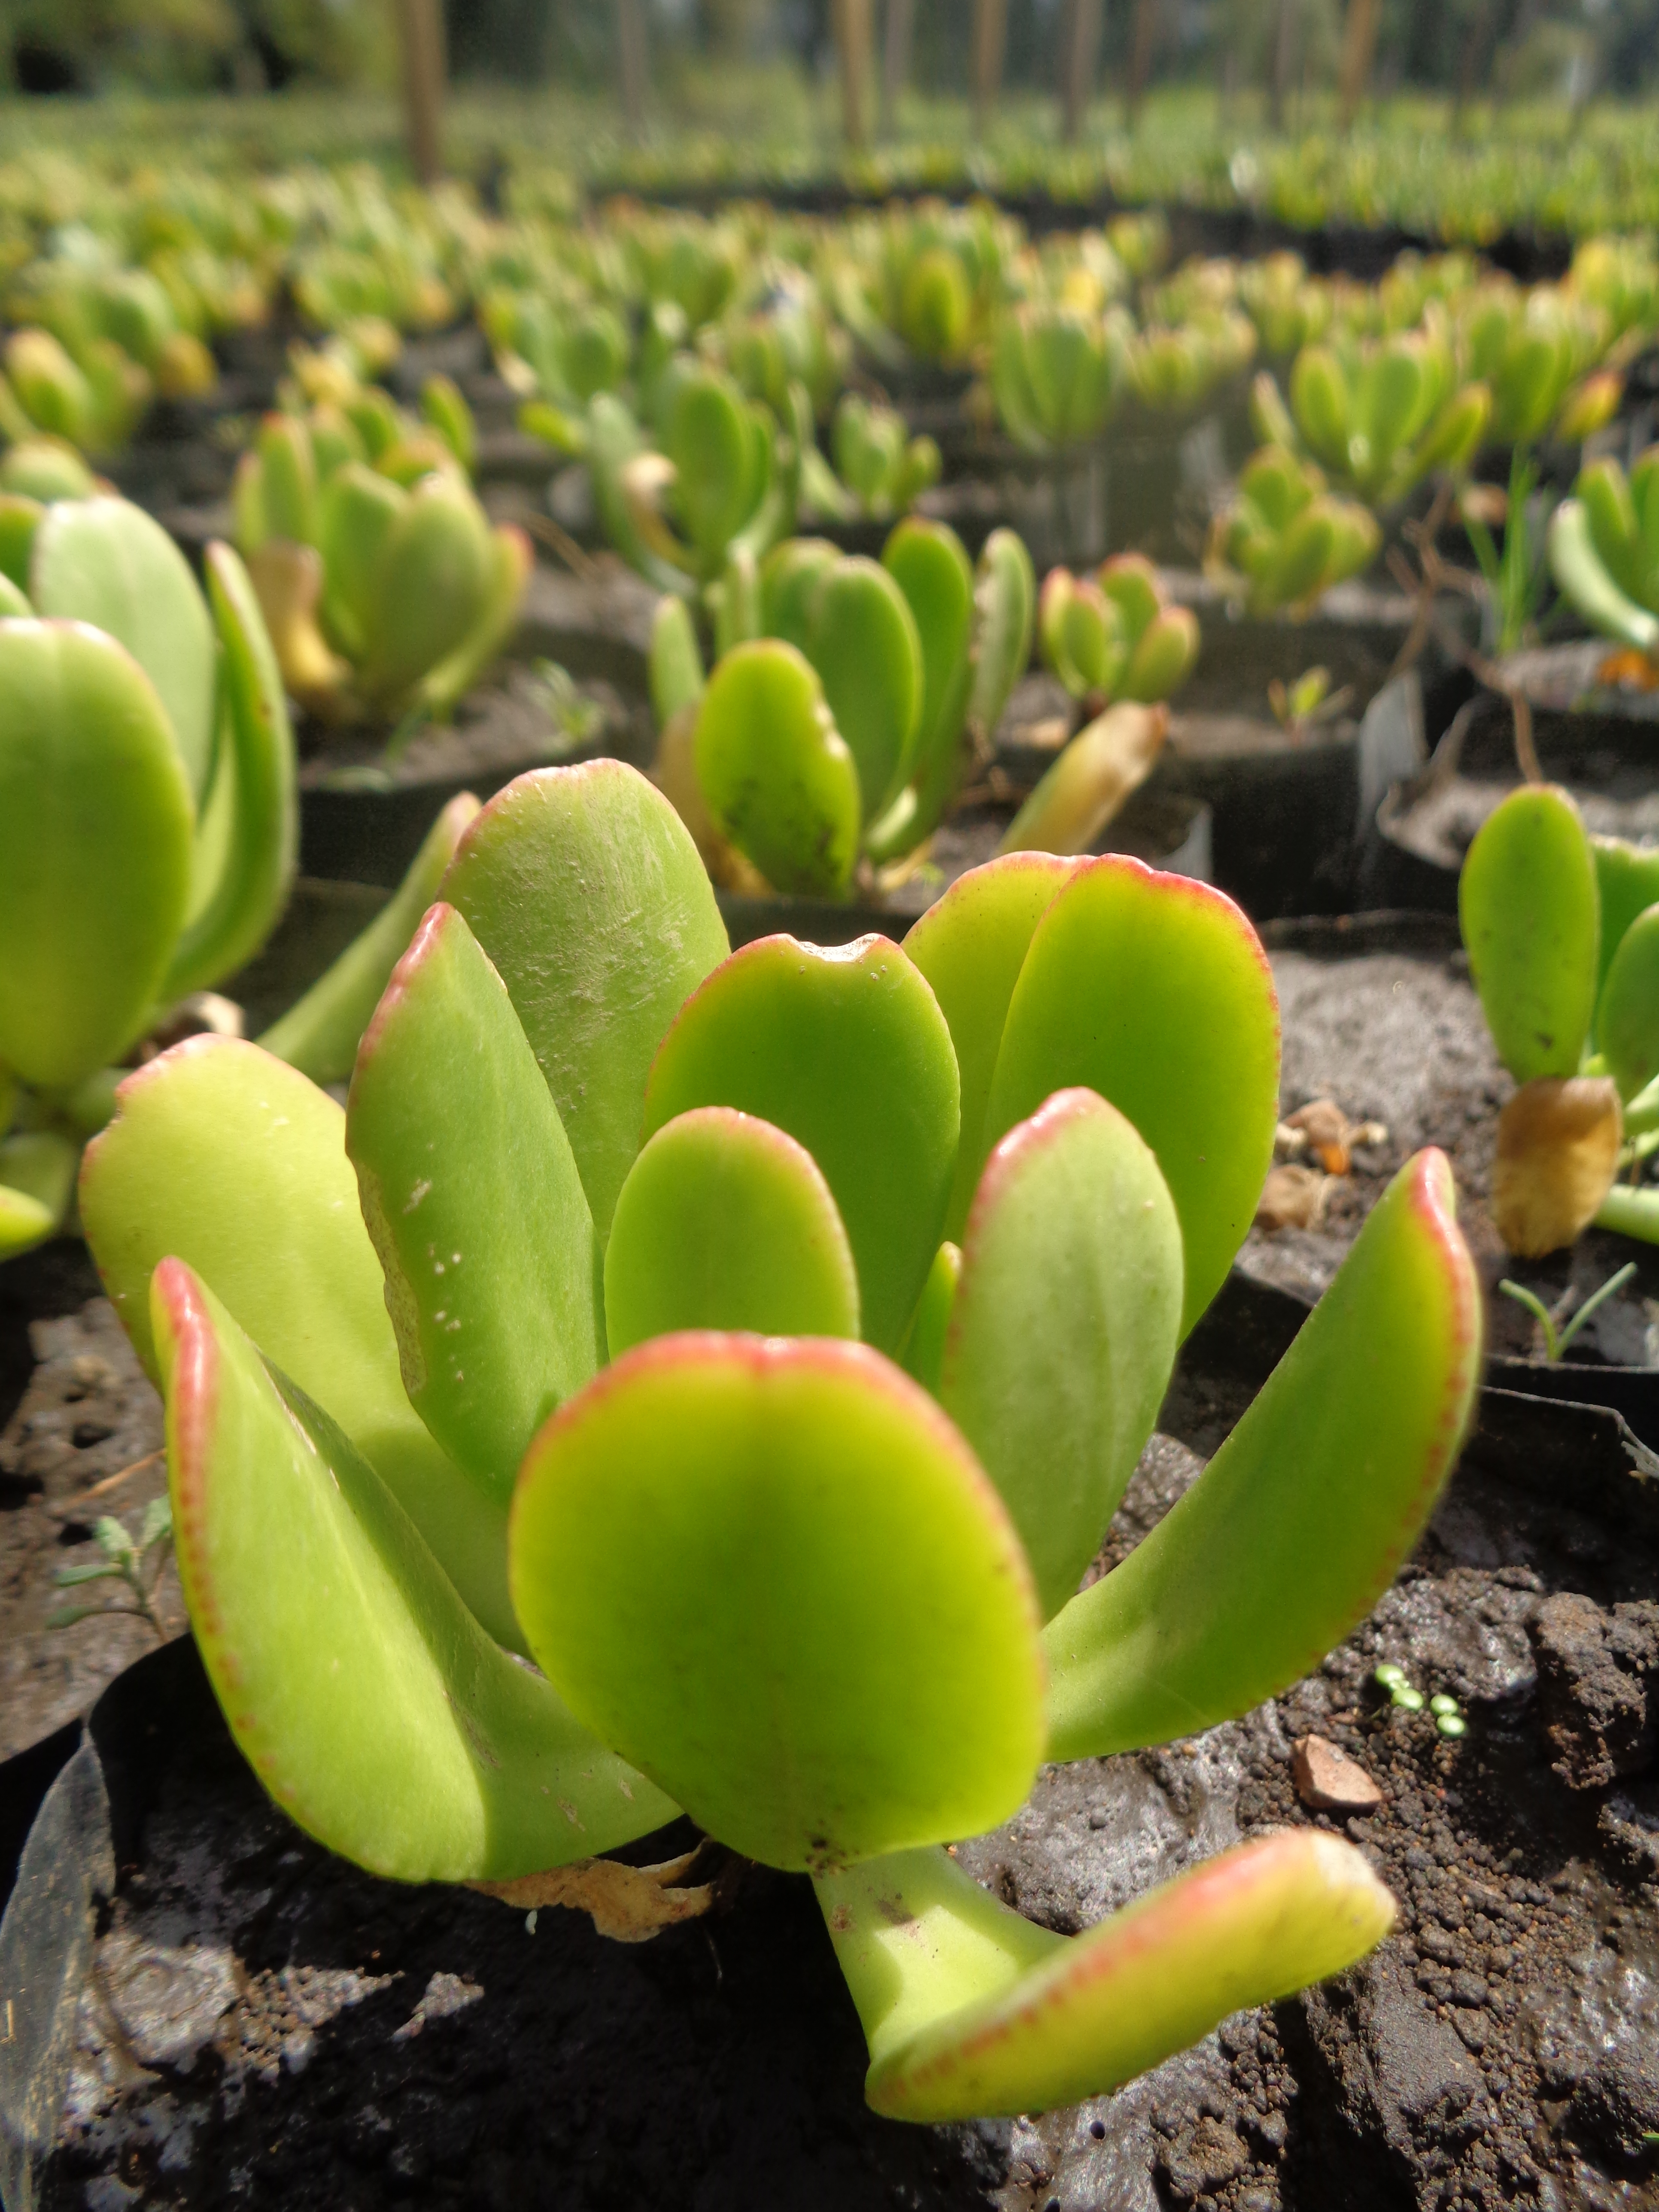
green, flower, plant, botany, leaf, terrestrial plant, stonecrop family, adaptation, plant stem, flowering plant, Pachyphytum, succulent plant, perennial plant